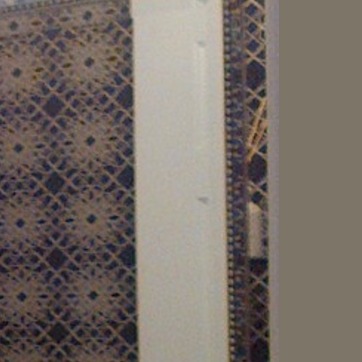
Material: mirror